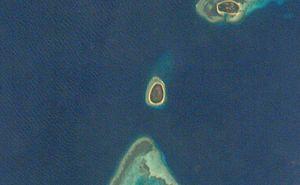
Les îles Paracels sont un archipel de petites îles coralliennes inhabitées jusqu'en 2013, situées en mer de Chine méridionale. Elles sont situées à environ 300 km au sud-est de l'île chinoise de Hainan et sont constituées d'environ 130 îlots coralliens répartis sur une zone de 250 km de long sur 100 de large.